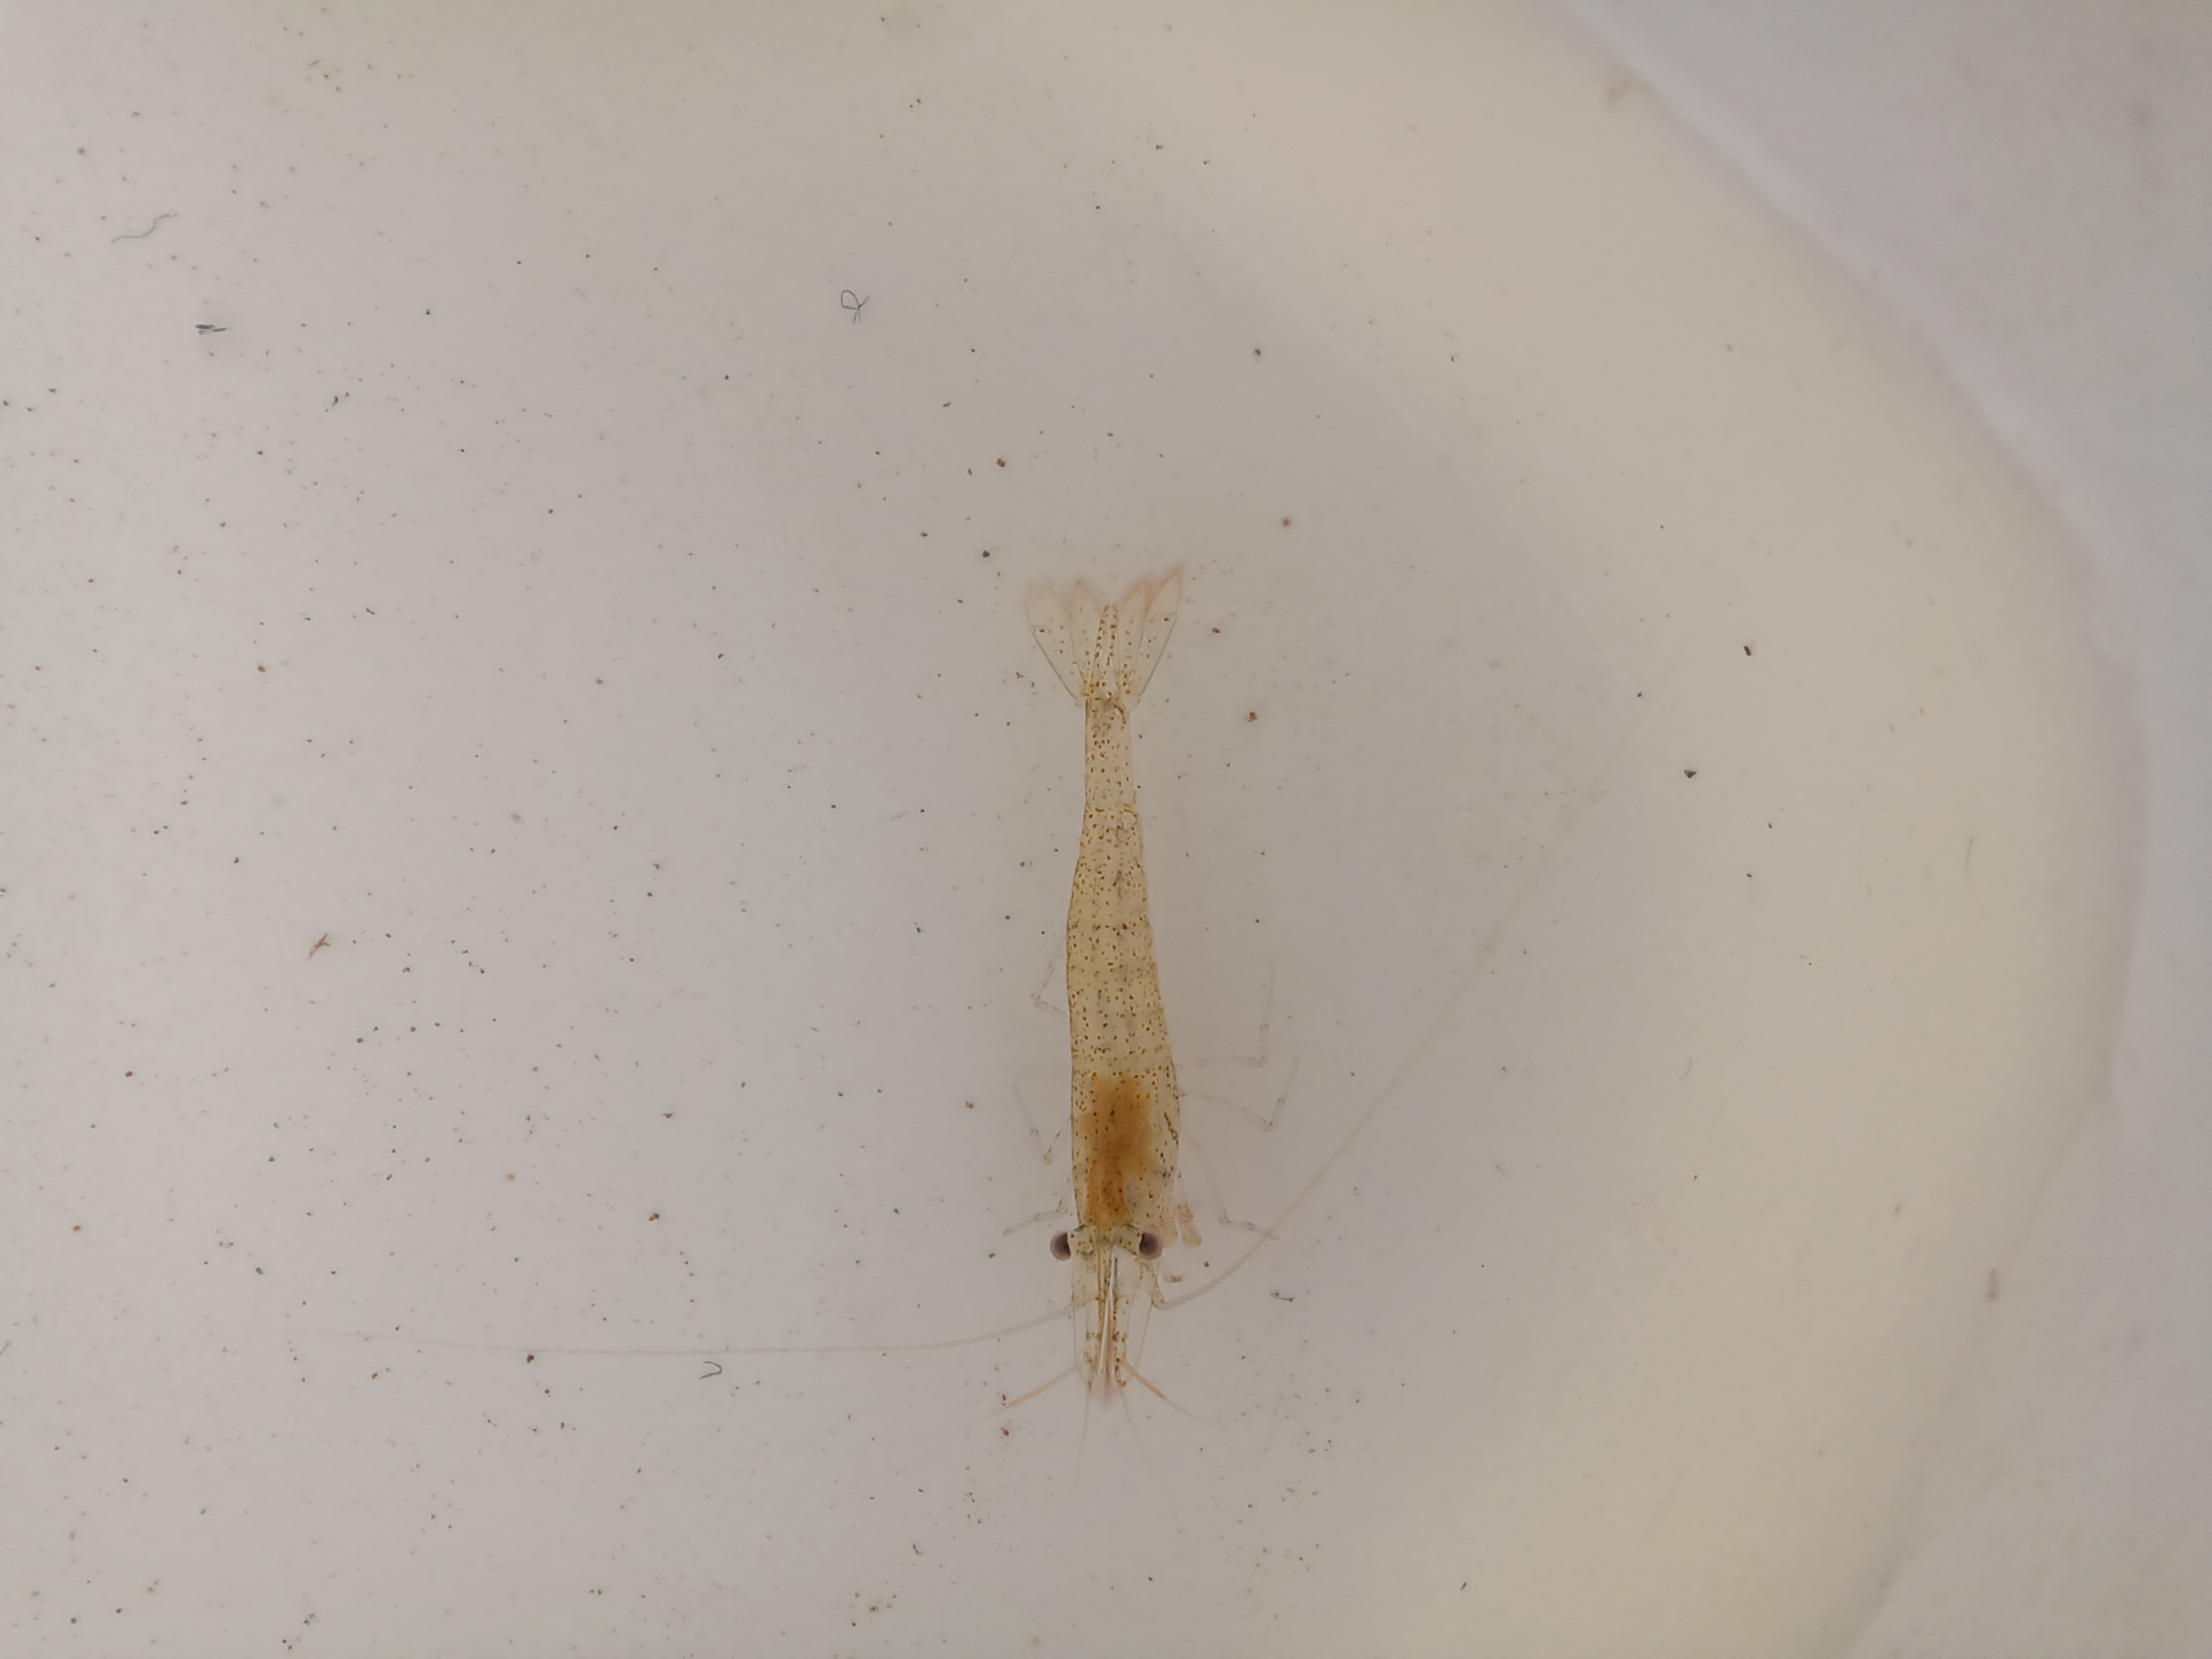
Macroinvertebrate group: crabs_and_shrimps